Eläintarhan ajot

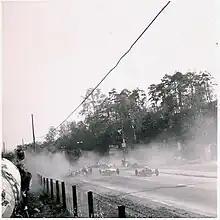
The accident which ended the races in May 1963

The Eläintarha race was an annual happening in Helsinki for almost 30 years until the final race was held in 1963. The winner of this last race was Timo Mäkinen, although the main start (Formula Junior) was canceled after a fatal accident. At the start a driver (whose identity has not been confirmed) hit Curt Lincoln's Brabham BT6 (Formula Junior), and the car slid to the left side of track. Most drivers managed to avoid a collision but the Swedish Örjan Atterberg hit his countryman Freddy Kottulinsky. Unfortunately Atterberg's car flipped over and the driver was pinned under his vehicle. As a result of the crash Atterberg sustained fatal injuries. The race was stopped by the race officials one minute after crash and the jury told the race was over.